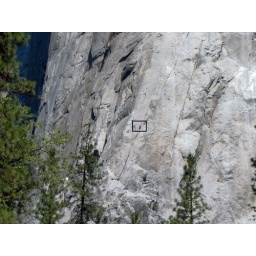
Climber in red shirt on El Cap (in box)